Gang rape

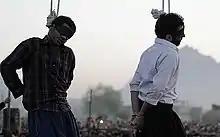
Public execution of Khomeyni Shahr gang rape case convicts (Iran)

In scholarly literature and criminology, gang rape, also called serial gang rape, party rape, group rape, or multiple perpetrator rape, is the rape of a single victim by two or more violators. Gang rapes are forged on shared identity, religion, ethnic group, or race. There are multiple motives for serial gang rapes, such as for sexual entitlement, asserting sexual prowess, war, or punishment.